The Manxman (1916 film)

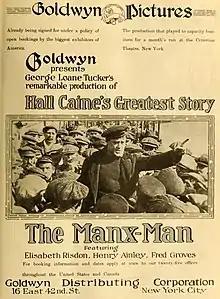
U.S. theatrical release poster

The Manxman (also known as The Manx-Man) is a 1916 British silent drama film directed by George Loane Tucker and starring Elisabeth Risdon, Henry Ainley and Fred Groves. It is based on the 1894 novel of the same name by Hall Caine. A second silent adaptation, directed by Alfred Hitchcock, was released in 1929.